City College of New York

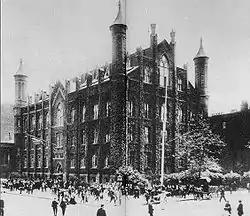
The Free Academy at Lexington Avenue and 23rd Street in New York City in the 1800s

The building that formerly housed Cohen Library, the "Y" building, became the new home for the School of Architecture, with the renovation headed by architect Rafael Viñoly. Near the 133rd Street gate, the Herman Goldman sports field was shuttered in 2006 in favor of two new scientific education and research facilities: a four-story structure for students and a six-story building for faculty/graduate research.